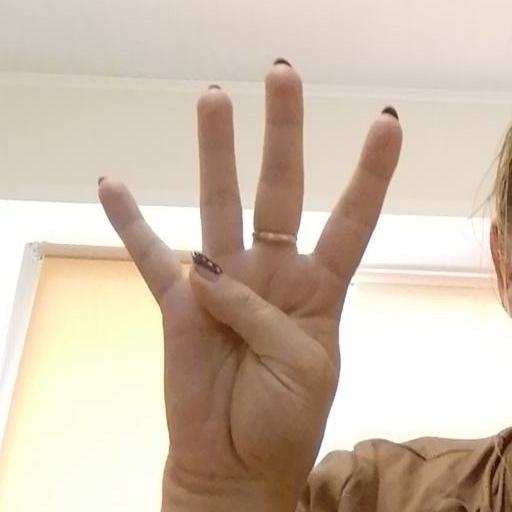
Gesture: four